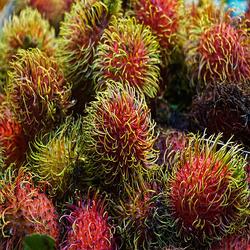
Label: Rambutan